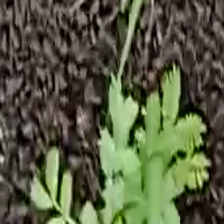
Weed species: Dwarf_cassia_(Chamaecrista pumila)